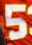
Number: 5